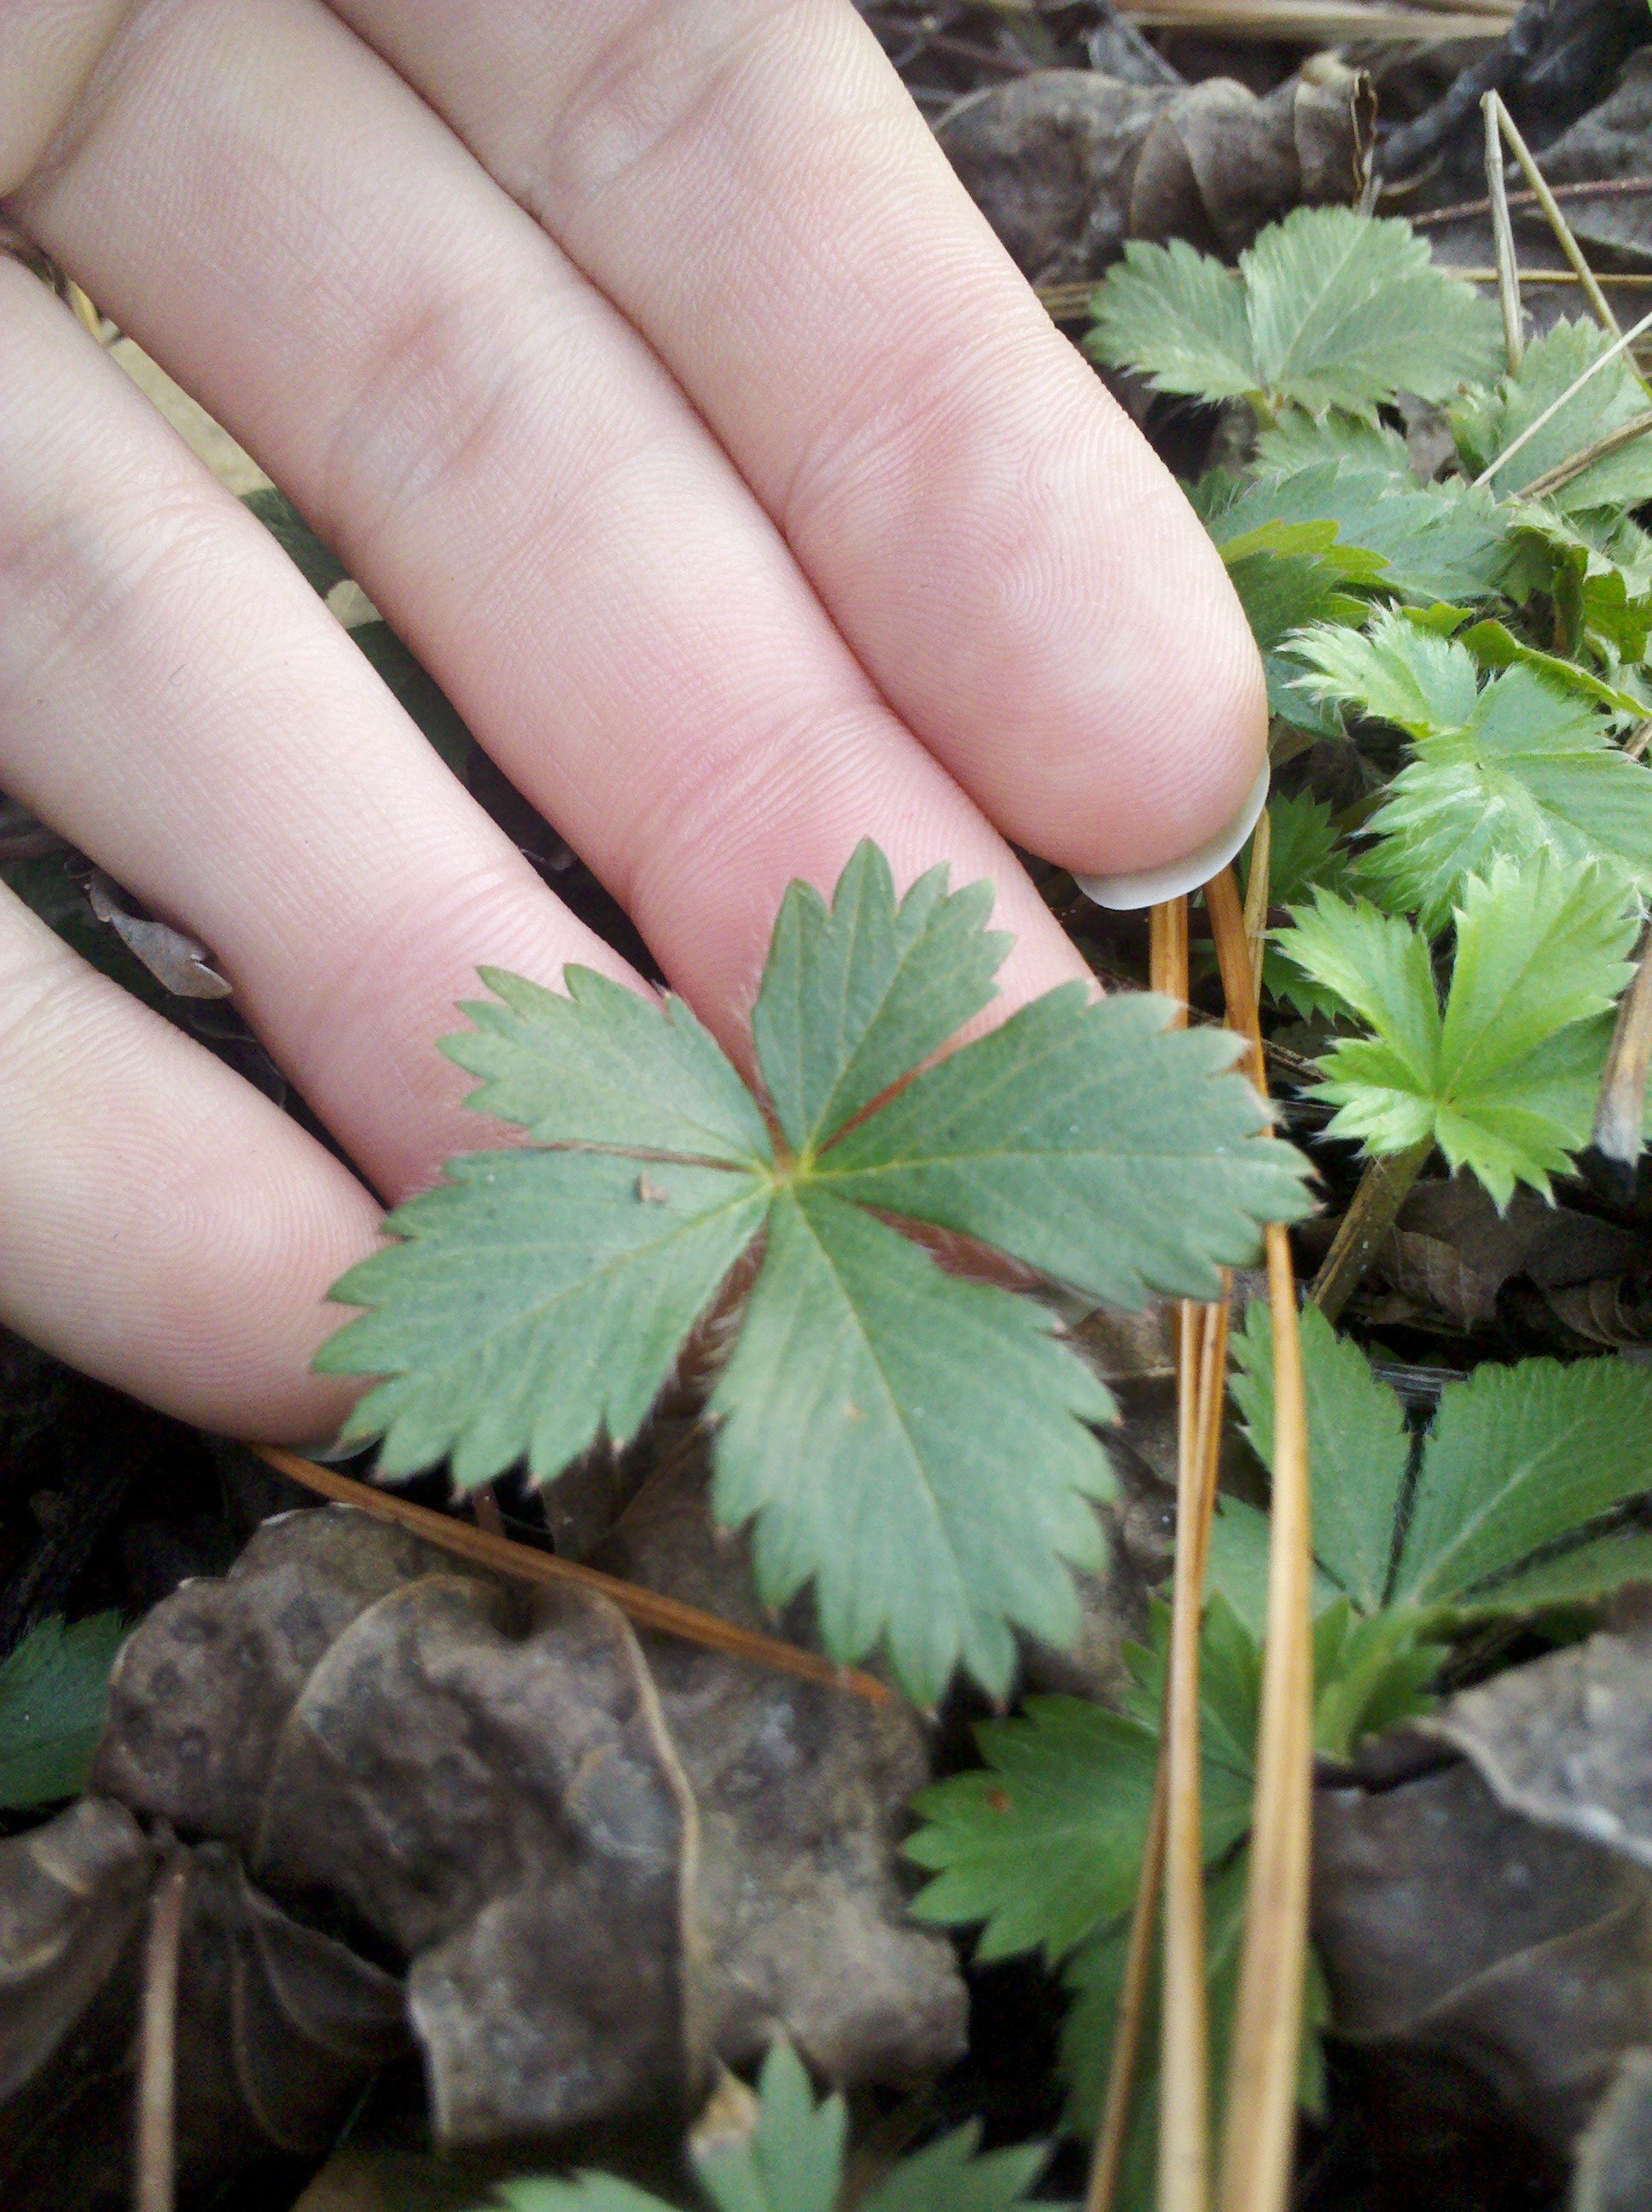
Labels: Strawberry leaf, Strawberry leaf, Strawberry leaf